Estonian Centre Party

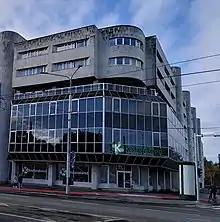
Headquarters of the Estonian Centre Party in Tallinn.

The party was founded on 12 October 1991 from the basis of the Popular Front of Estonia after several parties split from it. At that time, the party was called the People's Centre Party ("Rahvakeskerakond") to differentiate from the smaller centre-right Rural Centre Party ("Maa-Keskerakond"). The party was a member of the Alliance of Liberals and Democrats for Europe until 14 September 2024.